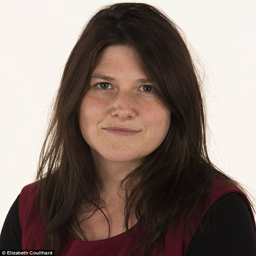
person says there is evidence that early onset dementia can be triggered by head injury